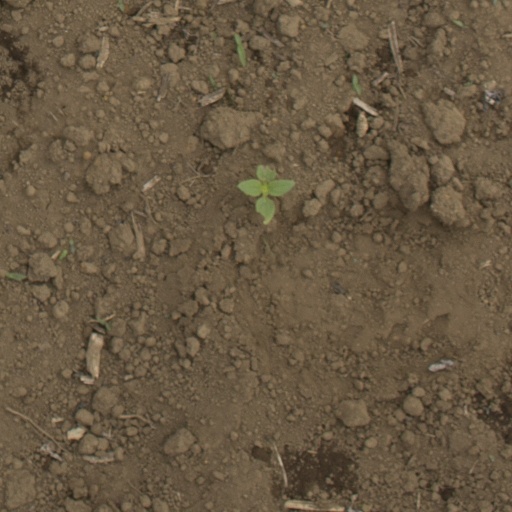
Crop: Jerusalem artichoke